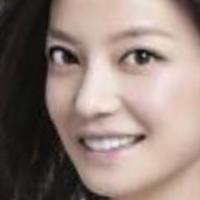
Age group: age 21-30